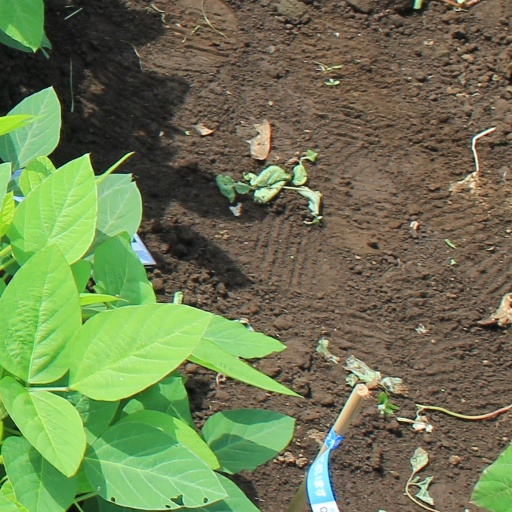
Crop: soybean